Thompson River

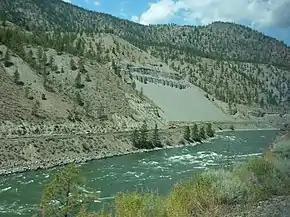
Remnants of a landslide near the railway in the lower Thompson River valley

Because of large deposits of glacial silt, sand, and gravel in the lower Thompson River valley, large landslides are common. The area downstream from the town of Ashcroft is prone to landslide events; eight major events between 1880 and 1982 have been recorded. Several of them have obstructed the river, and caused large, temporary lakes. An 1880 slide caused the formation of a short-lived lake over 14 kilometers long with a maximum depth of 18 meters. These slides have caused major damage to the rail lines and farming operations in the river valley. Heavy irrigation has been blamed for some of the events.